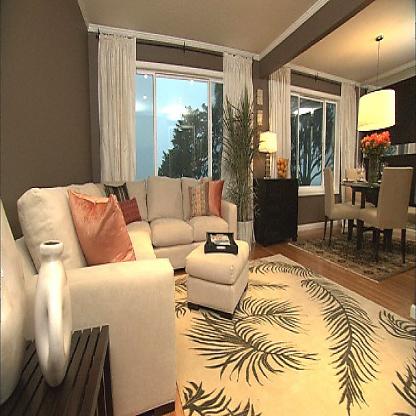
Scene: Indoor